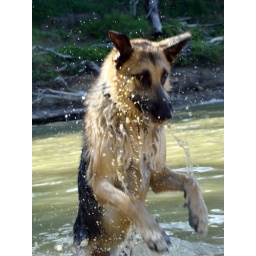
Vegas jumping around in the water at Saylorville Lake